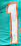
Number: 1